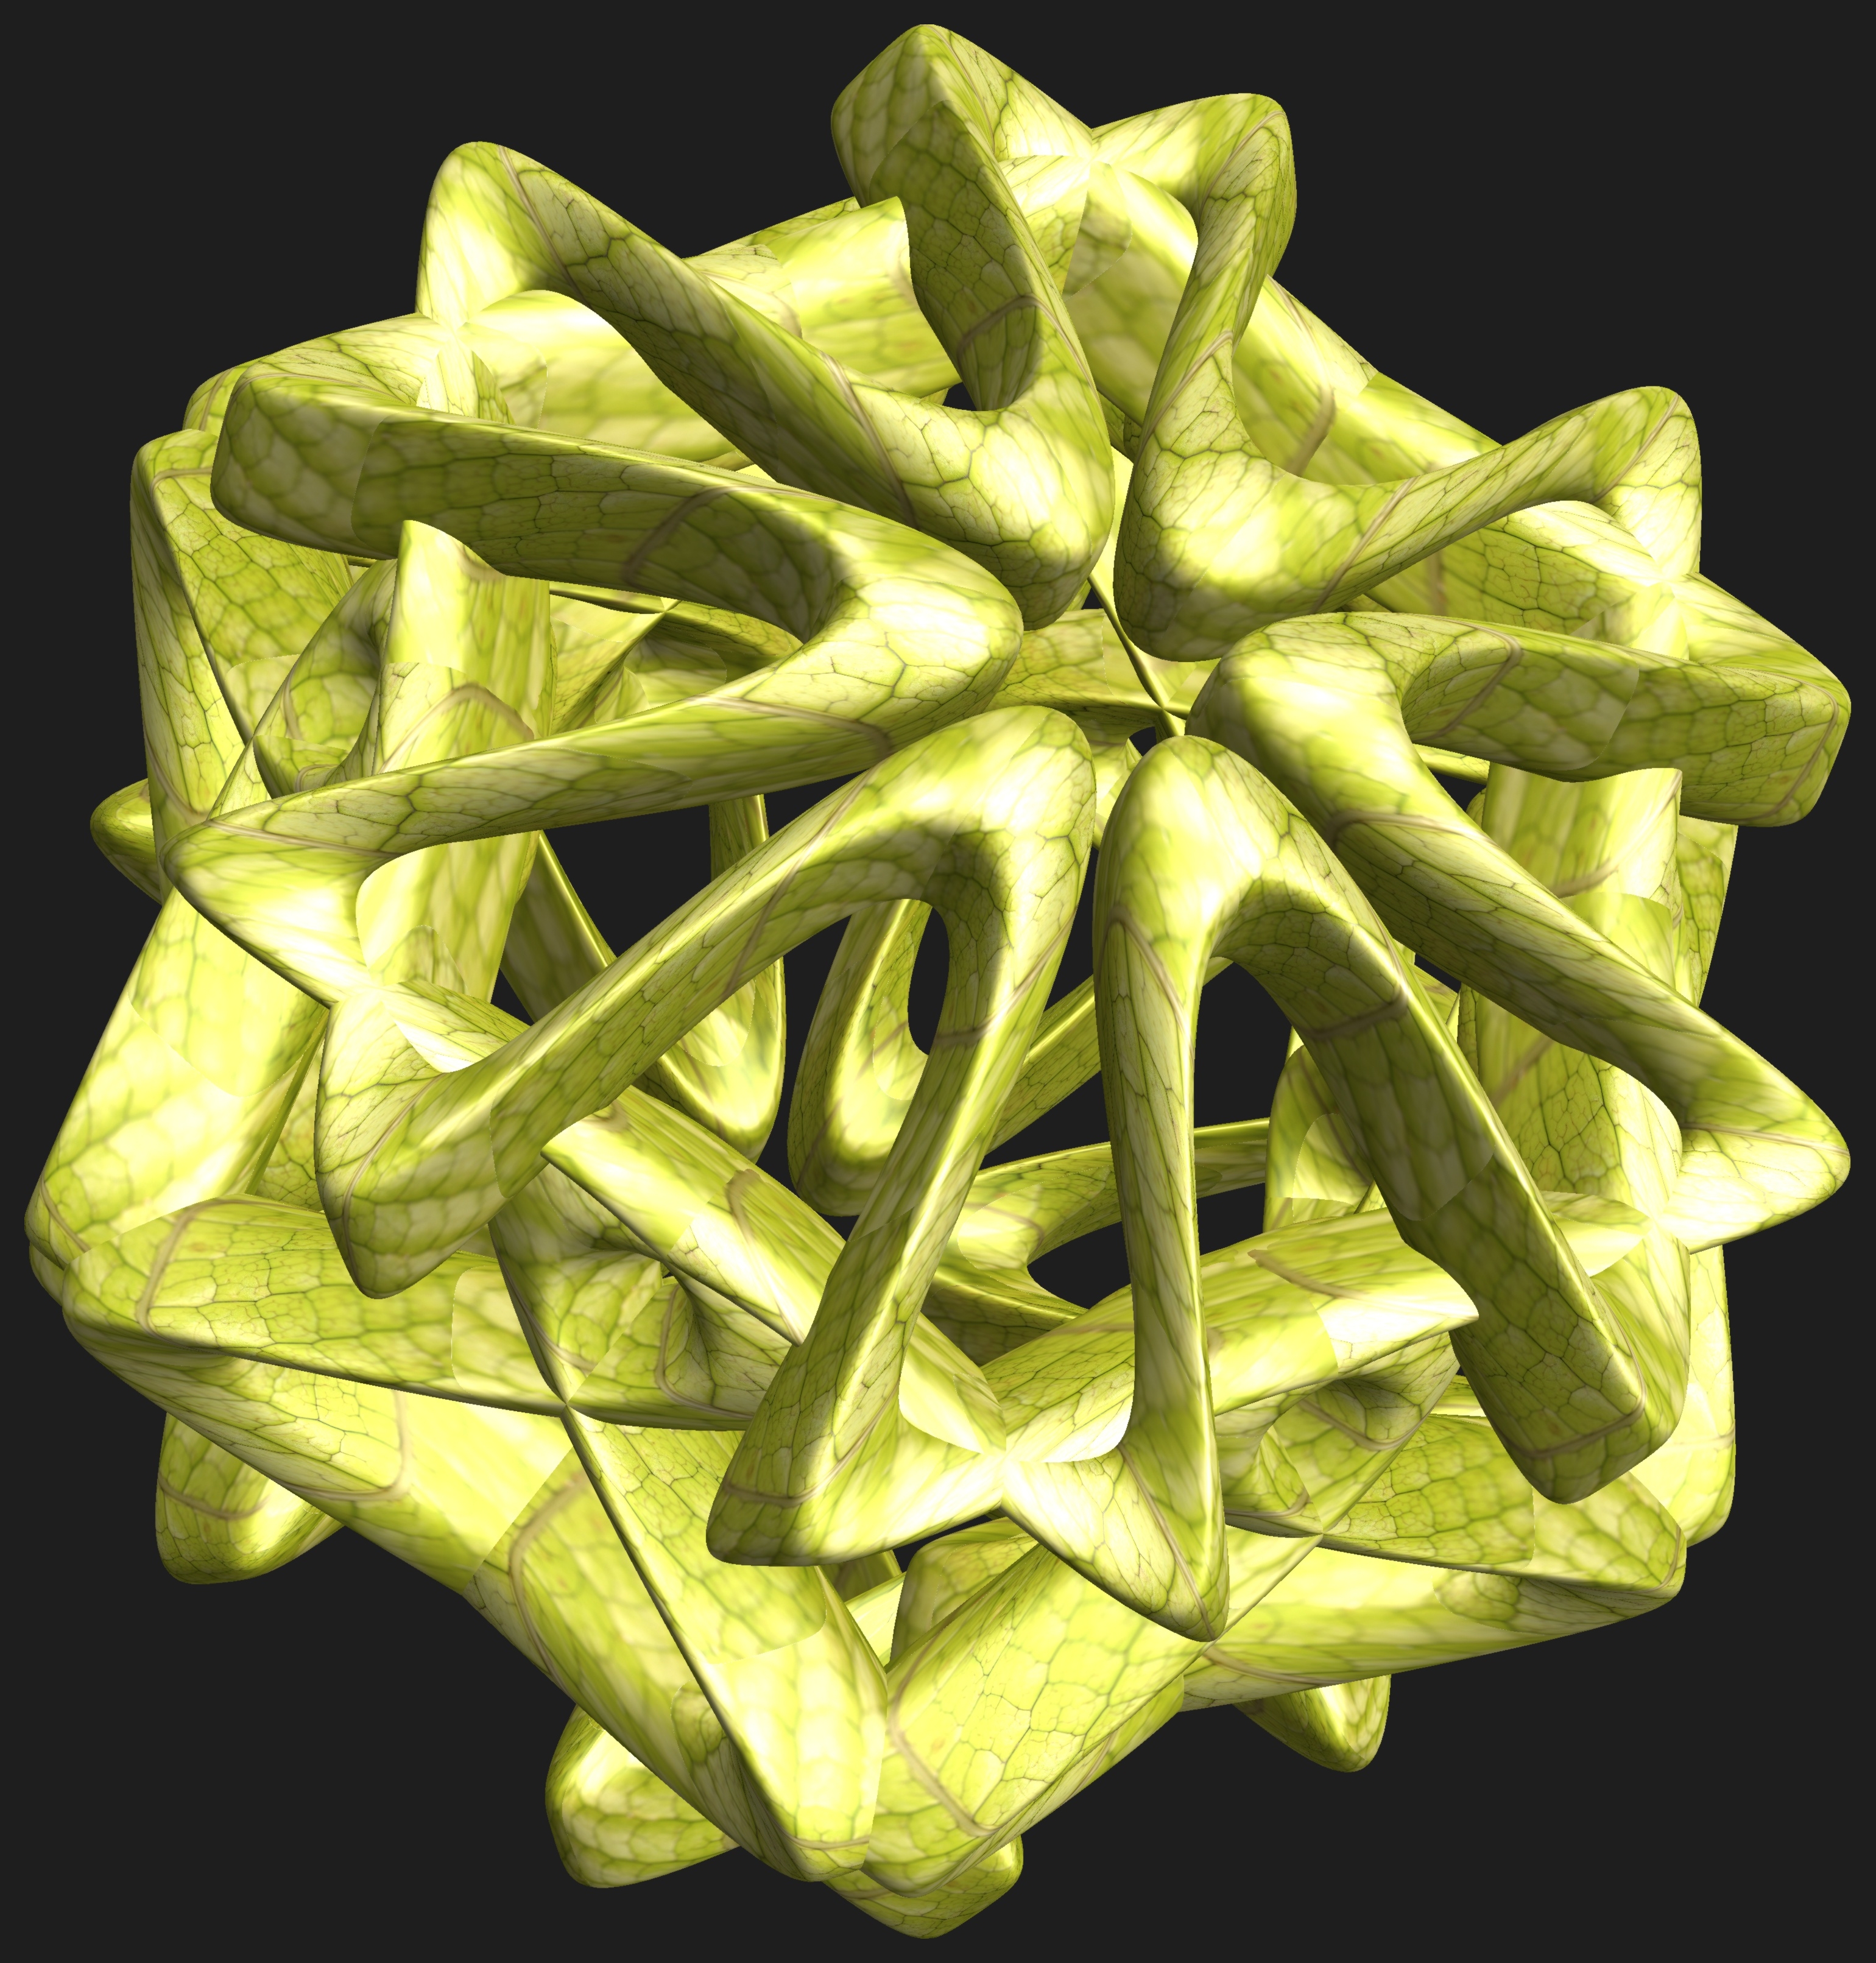
abstract, structure, plant, texture, leaf, flower, pattern, food, green, produce, vegetable, geometry, yellow, sculpture, design, symmetry, 3d, graphic, shape, torus, mathematica, cg, parametricplot3d, code, program, algorithm, mapping, geometricsculpture, hexagram, flowering plant, land plant